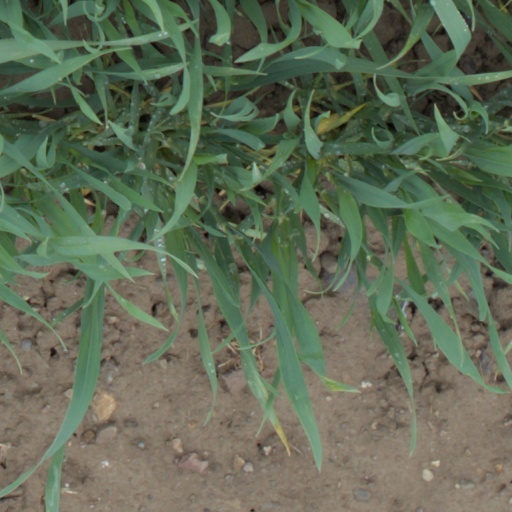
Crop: wheat